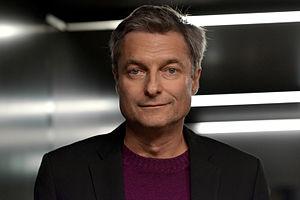
Alfred Dorfer est un humoriste et acteur autrichien.